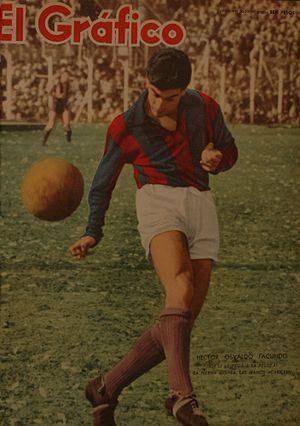
Héctor Facundo est un footballeur argentin, né le 2 novembre 1937 et décédé le 13 novembre 2009.